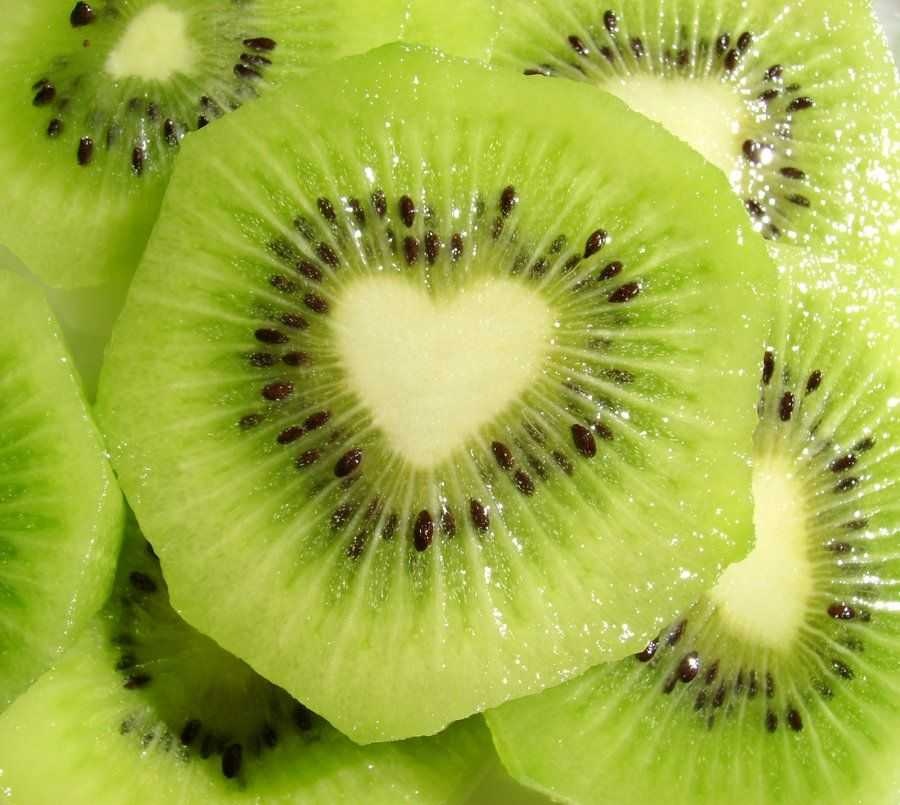
Label: Kiwi